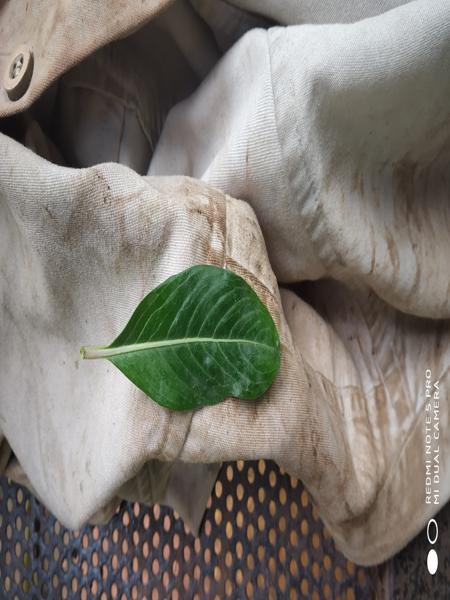
Plant: Catharanthus